Doki-Doki Universe

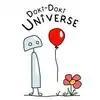
QT3 and Balloon looking at each other.

Doki-Doki Universe (lit. "Heart-Pounding Universe") is a video game published and developed by HumaNature Studios for the PlayStation 4, PlayStation 3, and PlayStation Vita. The game is unique in that its gameplay largely revolves around an interactive personality test. The game starts with a robot named QT3 and a talking red balloon accidentally getting left on an asteroid by a human family traveling through space. Roughly forty years later Alien Jeff locates QT3 and informs him that his model is being discontinued for lacking humanity. Alien Jeff has been tasked with determining if QT3, an emotionless and obedient robot, is capable of learning humanity. Alien Jeff then takes QT3 and Balloon to a planet called home.